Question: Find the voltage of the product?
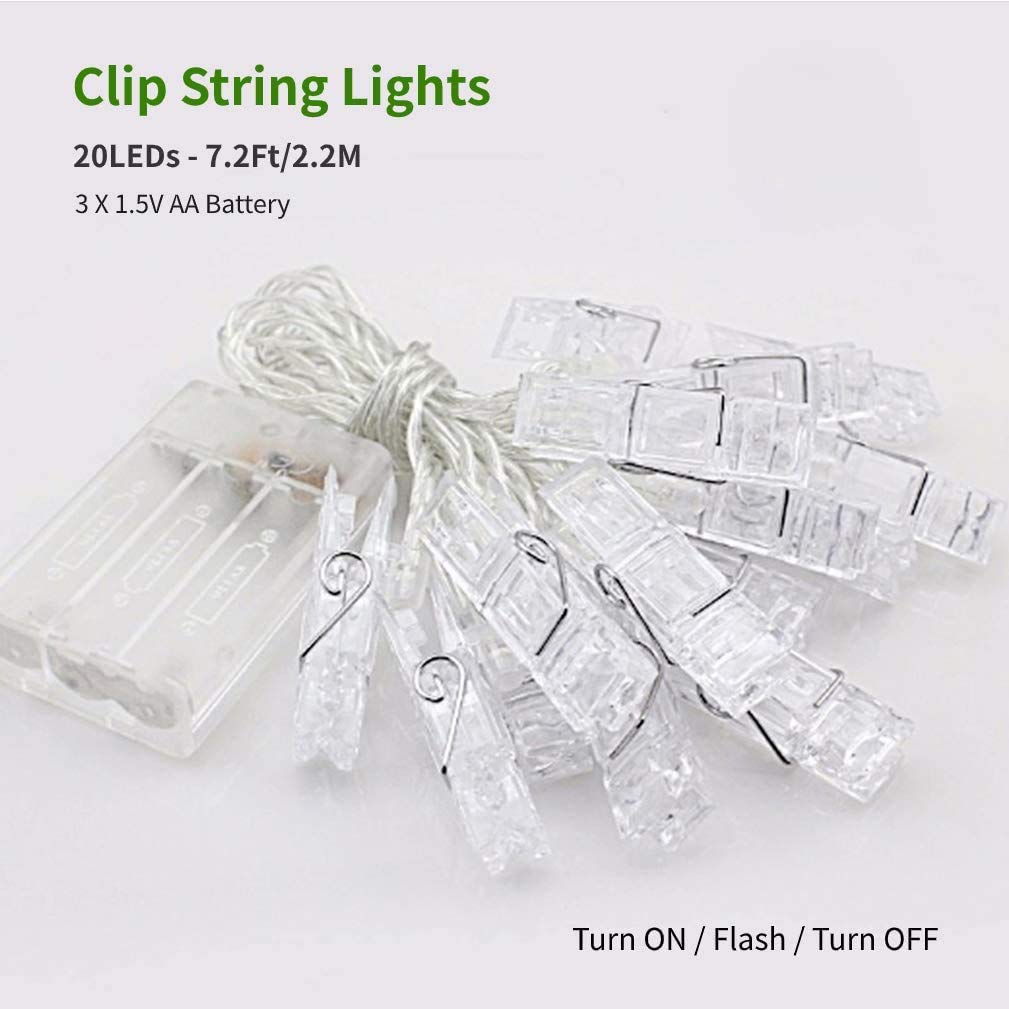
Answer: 1.5 volt